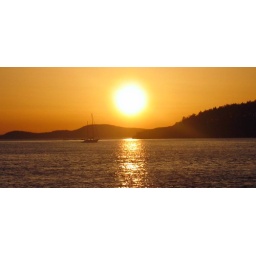
Beautiful Sunset from the West Beach below the Anacortez Island bridge with small sailing ship in focus